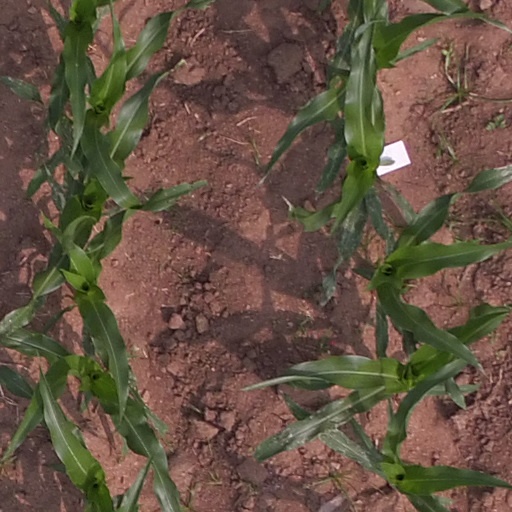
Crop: maize; corn